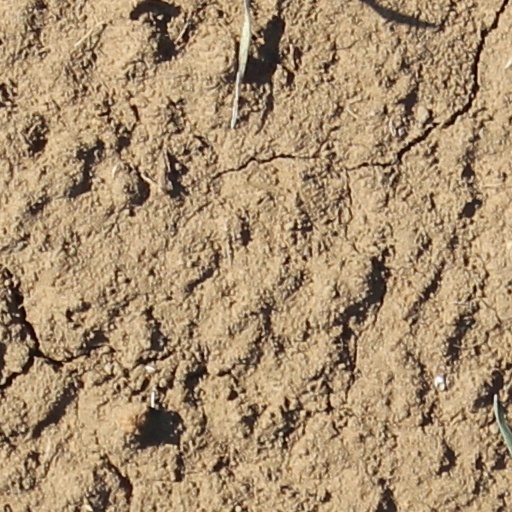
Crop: wheat